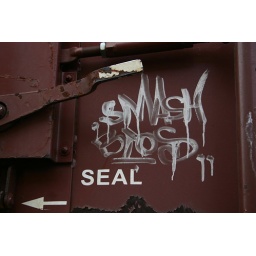
On a freight train car in Chicago